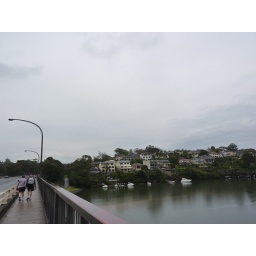
walking hand in hand on fig tree bridge (6)